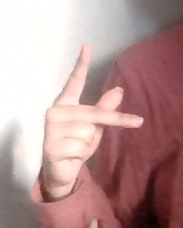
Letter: dha